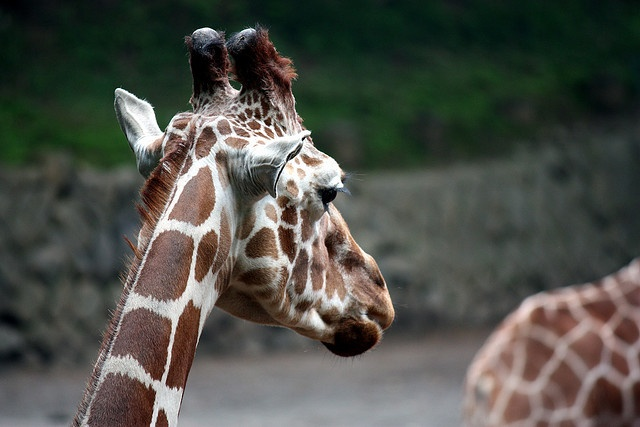
Two giraffe walking down a path next to a stone wall.
A giraffe looking ahead in front of a stone wall.
The head of a giraffe with another giraffe in the background
A giraffe stands at attention near other giraffes.
Close up of a giraffe's head as it walks past.